Nathan Azarcon

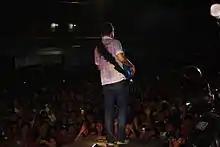
Azarcon in May 2010

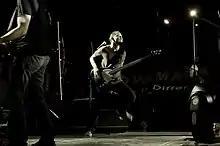
Azarcon in one of Bamboo's live performances

Three months after the breakup of Bamboo, Azarcon, Cruz and Mercado reunited to form the band "Hijo" [pronounced as ee'-ho] (a Spanish word that pertains to a male human offspring or a son). The new band was composed of Nathan Azarcon on vocals and bass, Ira Cruz on guitar, and Vic Mercado on drums. The band also includes Junji Lerma on guitar and Jay-O Orduña on keyboard synthesizer and backing vocals. They performed their first gig at Route 196 on 16 April 2011. In 2012, Orduña was replaced by Wowee Posadas on keyboards and backing vocals and Mercado was replaced by Paolo Manuel on drums. Posadas later left the group on the same year. Two years after Hijo was formed, other band members left the band and left Azarcon as the sole member. Azarcon posted on his Facebook account that new members will be introduced in 2015.